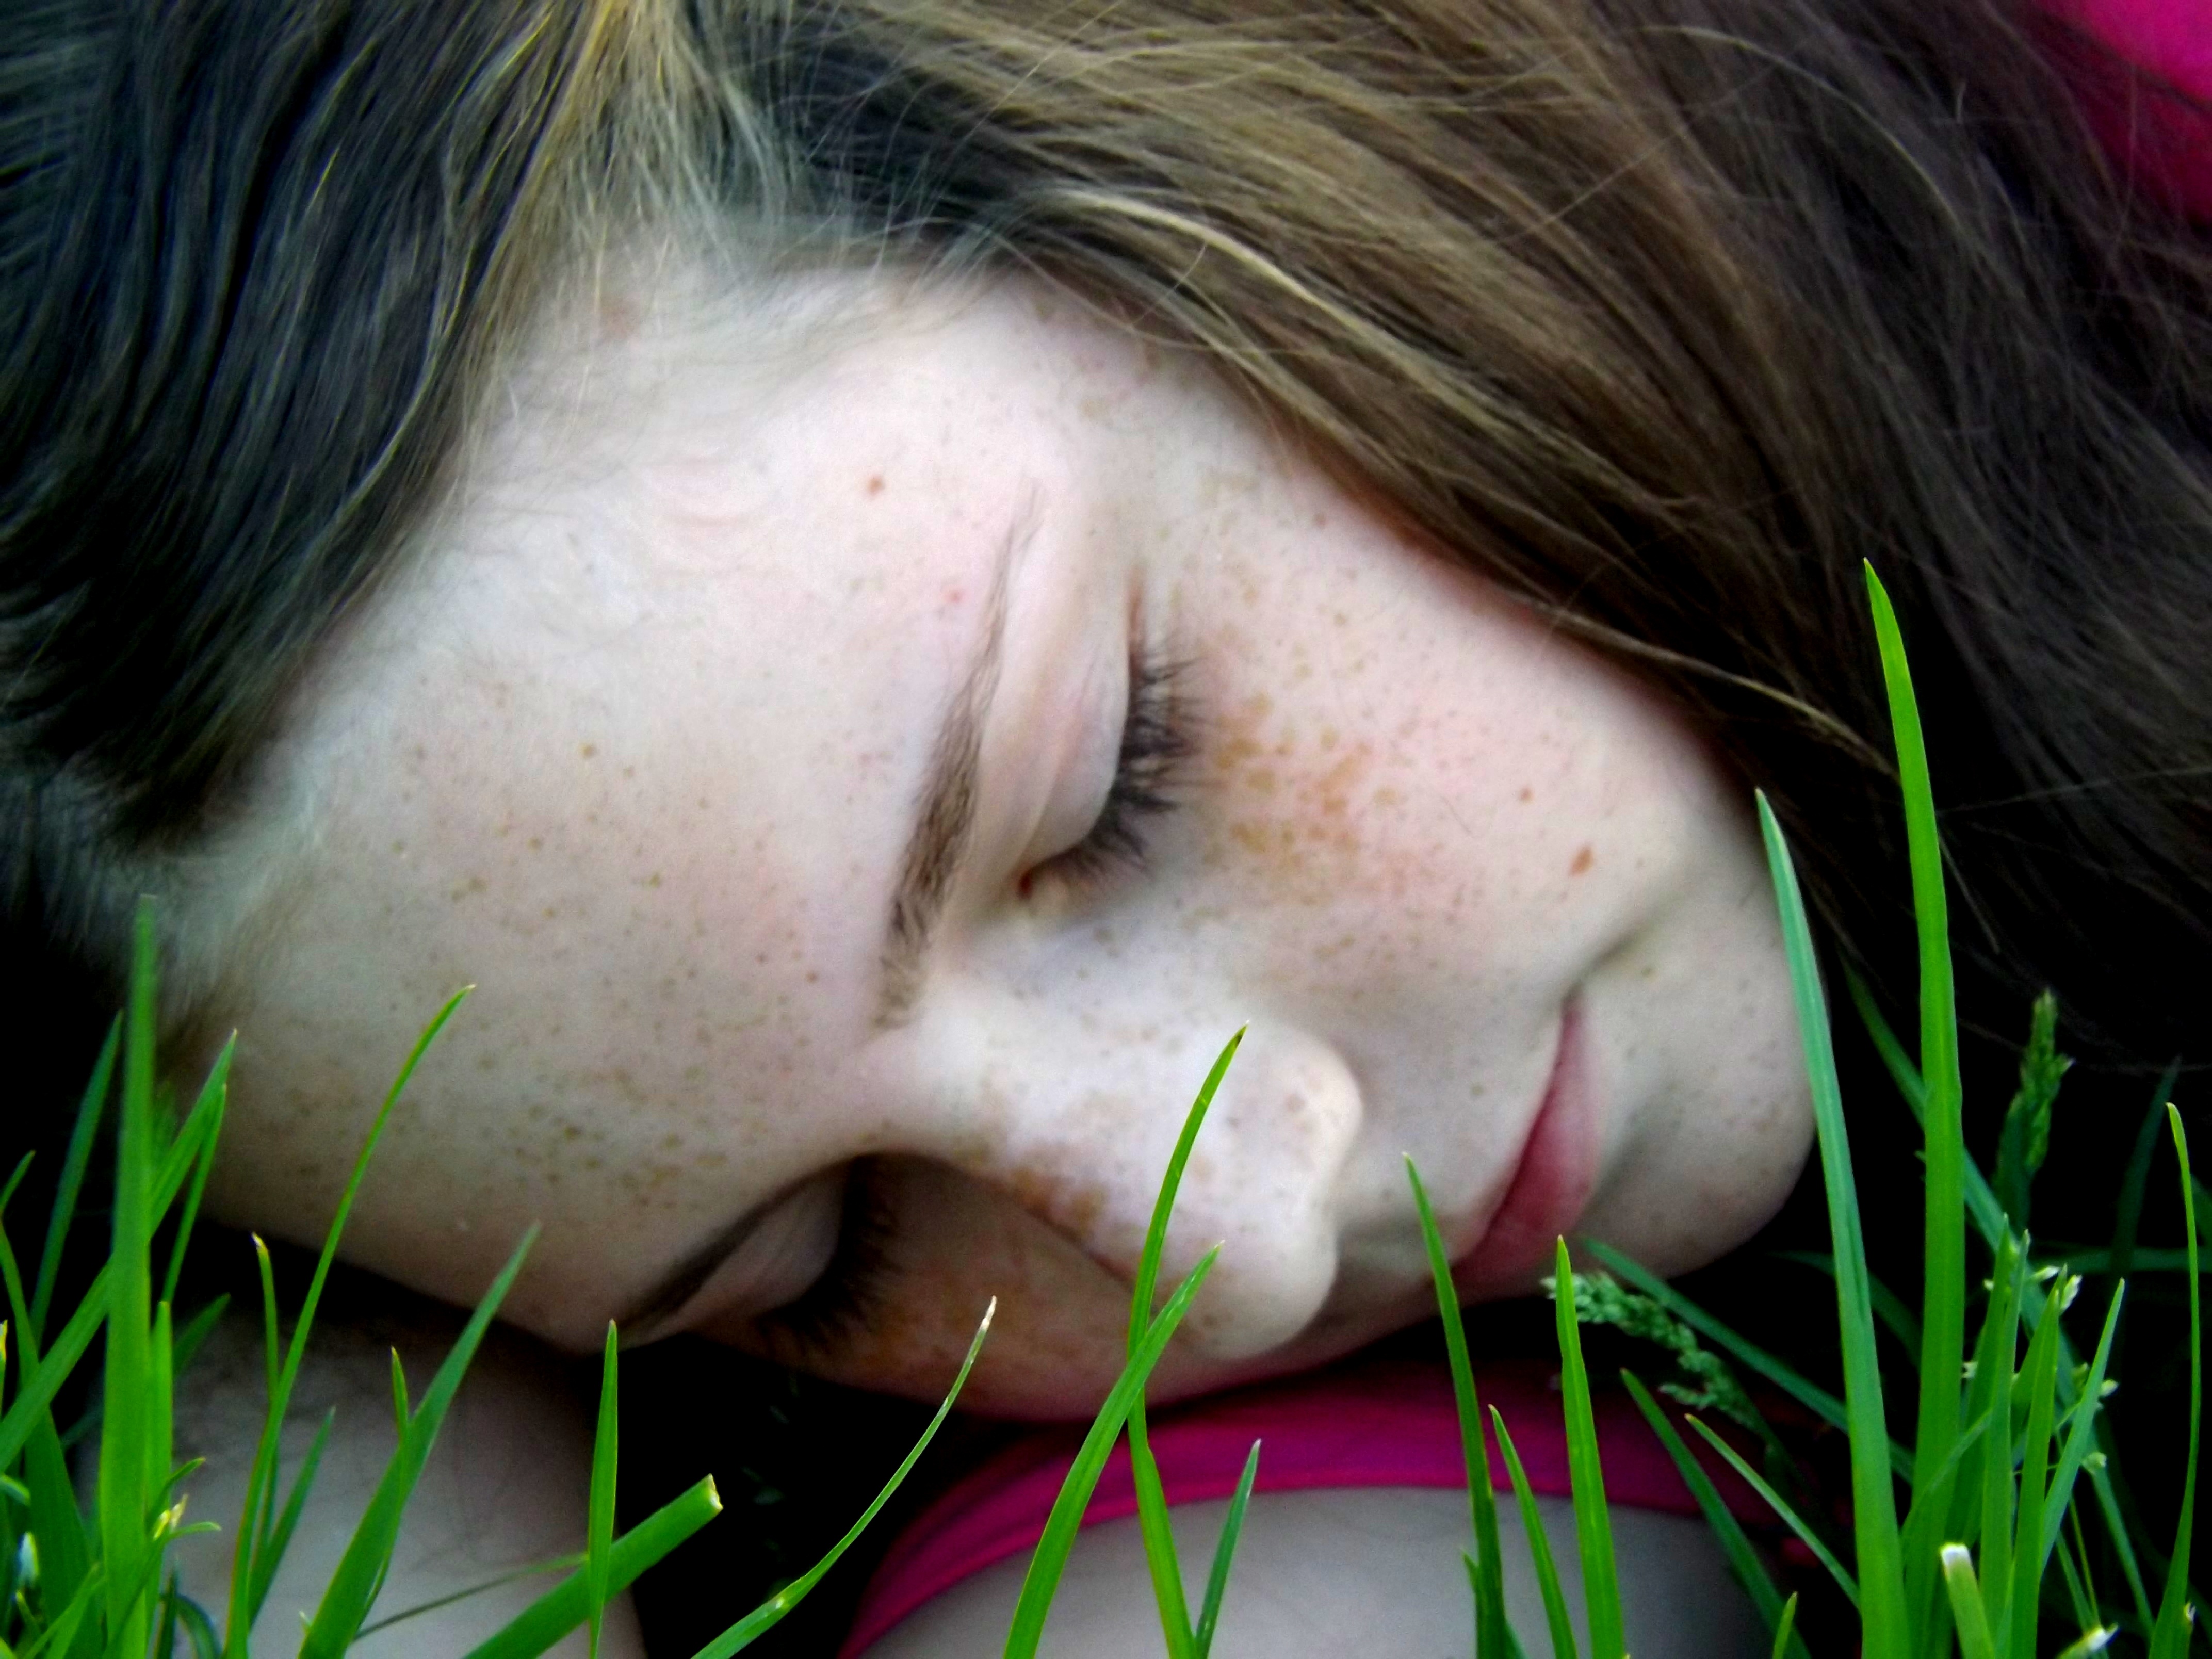
grass, girl, flower, portrait, green, color, child, ear, mouth, close up, human body, face, nose, eye, head, skin, beauty, organ, emotion, freckles, interaction, asleep, sense